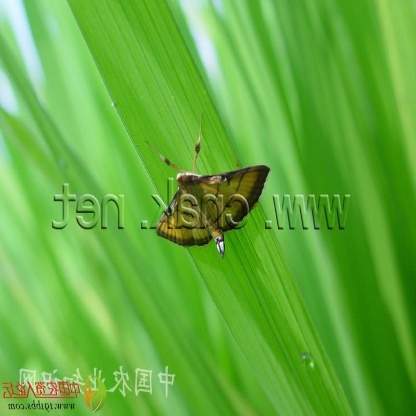
Nhãn: Sâu cuốn lá nhỏ ( Rice leaf folder)